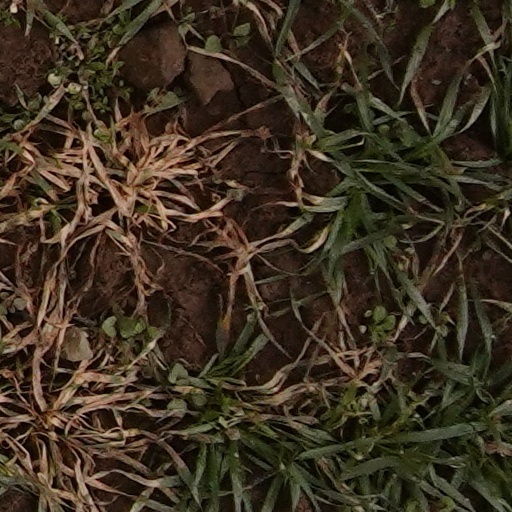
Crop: wheat